Marrow (vegetable)

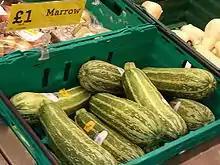
Vegetable marrows (distinct from courgettes) on sale in a British supermarket

Marrows are commonly cultivated in the British Isles, and the term "marrow" for the plant and for the fruit is current there, especially for the striped, thicker-skinned cultivar. However, both in North America (since the 1920s) and in Britain (since the 1960s), thinner-skinned immature marrows have gained popularity due to their tender skin and distinct flavour. Hedrick (1928) in his book "The Vegetables of New York", describes the "English Vegetable Marrow" as "one of the earliest forms of marrow squash grown, but has never been exceedingly popular in this country".